William T. Young Library

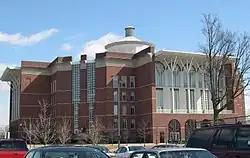
William T. Young Library

In 1992, the university received state approval to spend $12 million on design and site preparation, but the General Assembly in 1994 did not approve the capital project. In order to start the project, Wethington established an unusual funding method: the city of Lexington would sell $41 million in bonds, and the proceeds would go to the University of Kentucky Alumni Association and Athletic Association, a semi-independent organization that would become the owner and builder of the library. The annual debt service on the library bonds is currently being paid from $3.2 million it receives annually from the Athletics Association.